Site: brandenburg
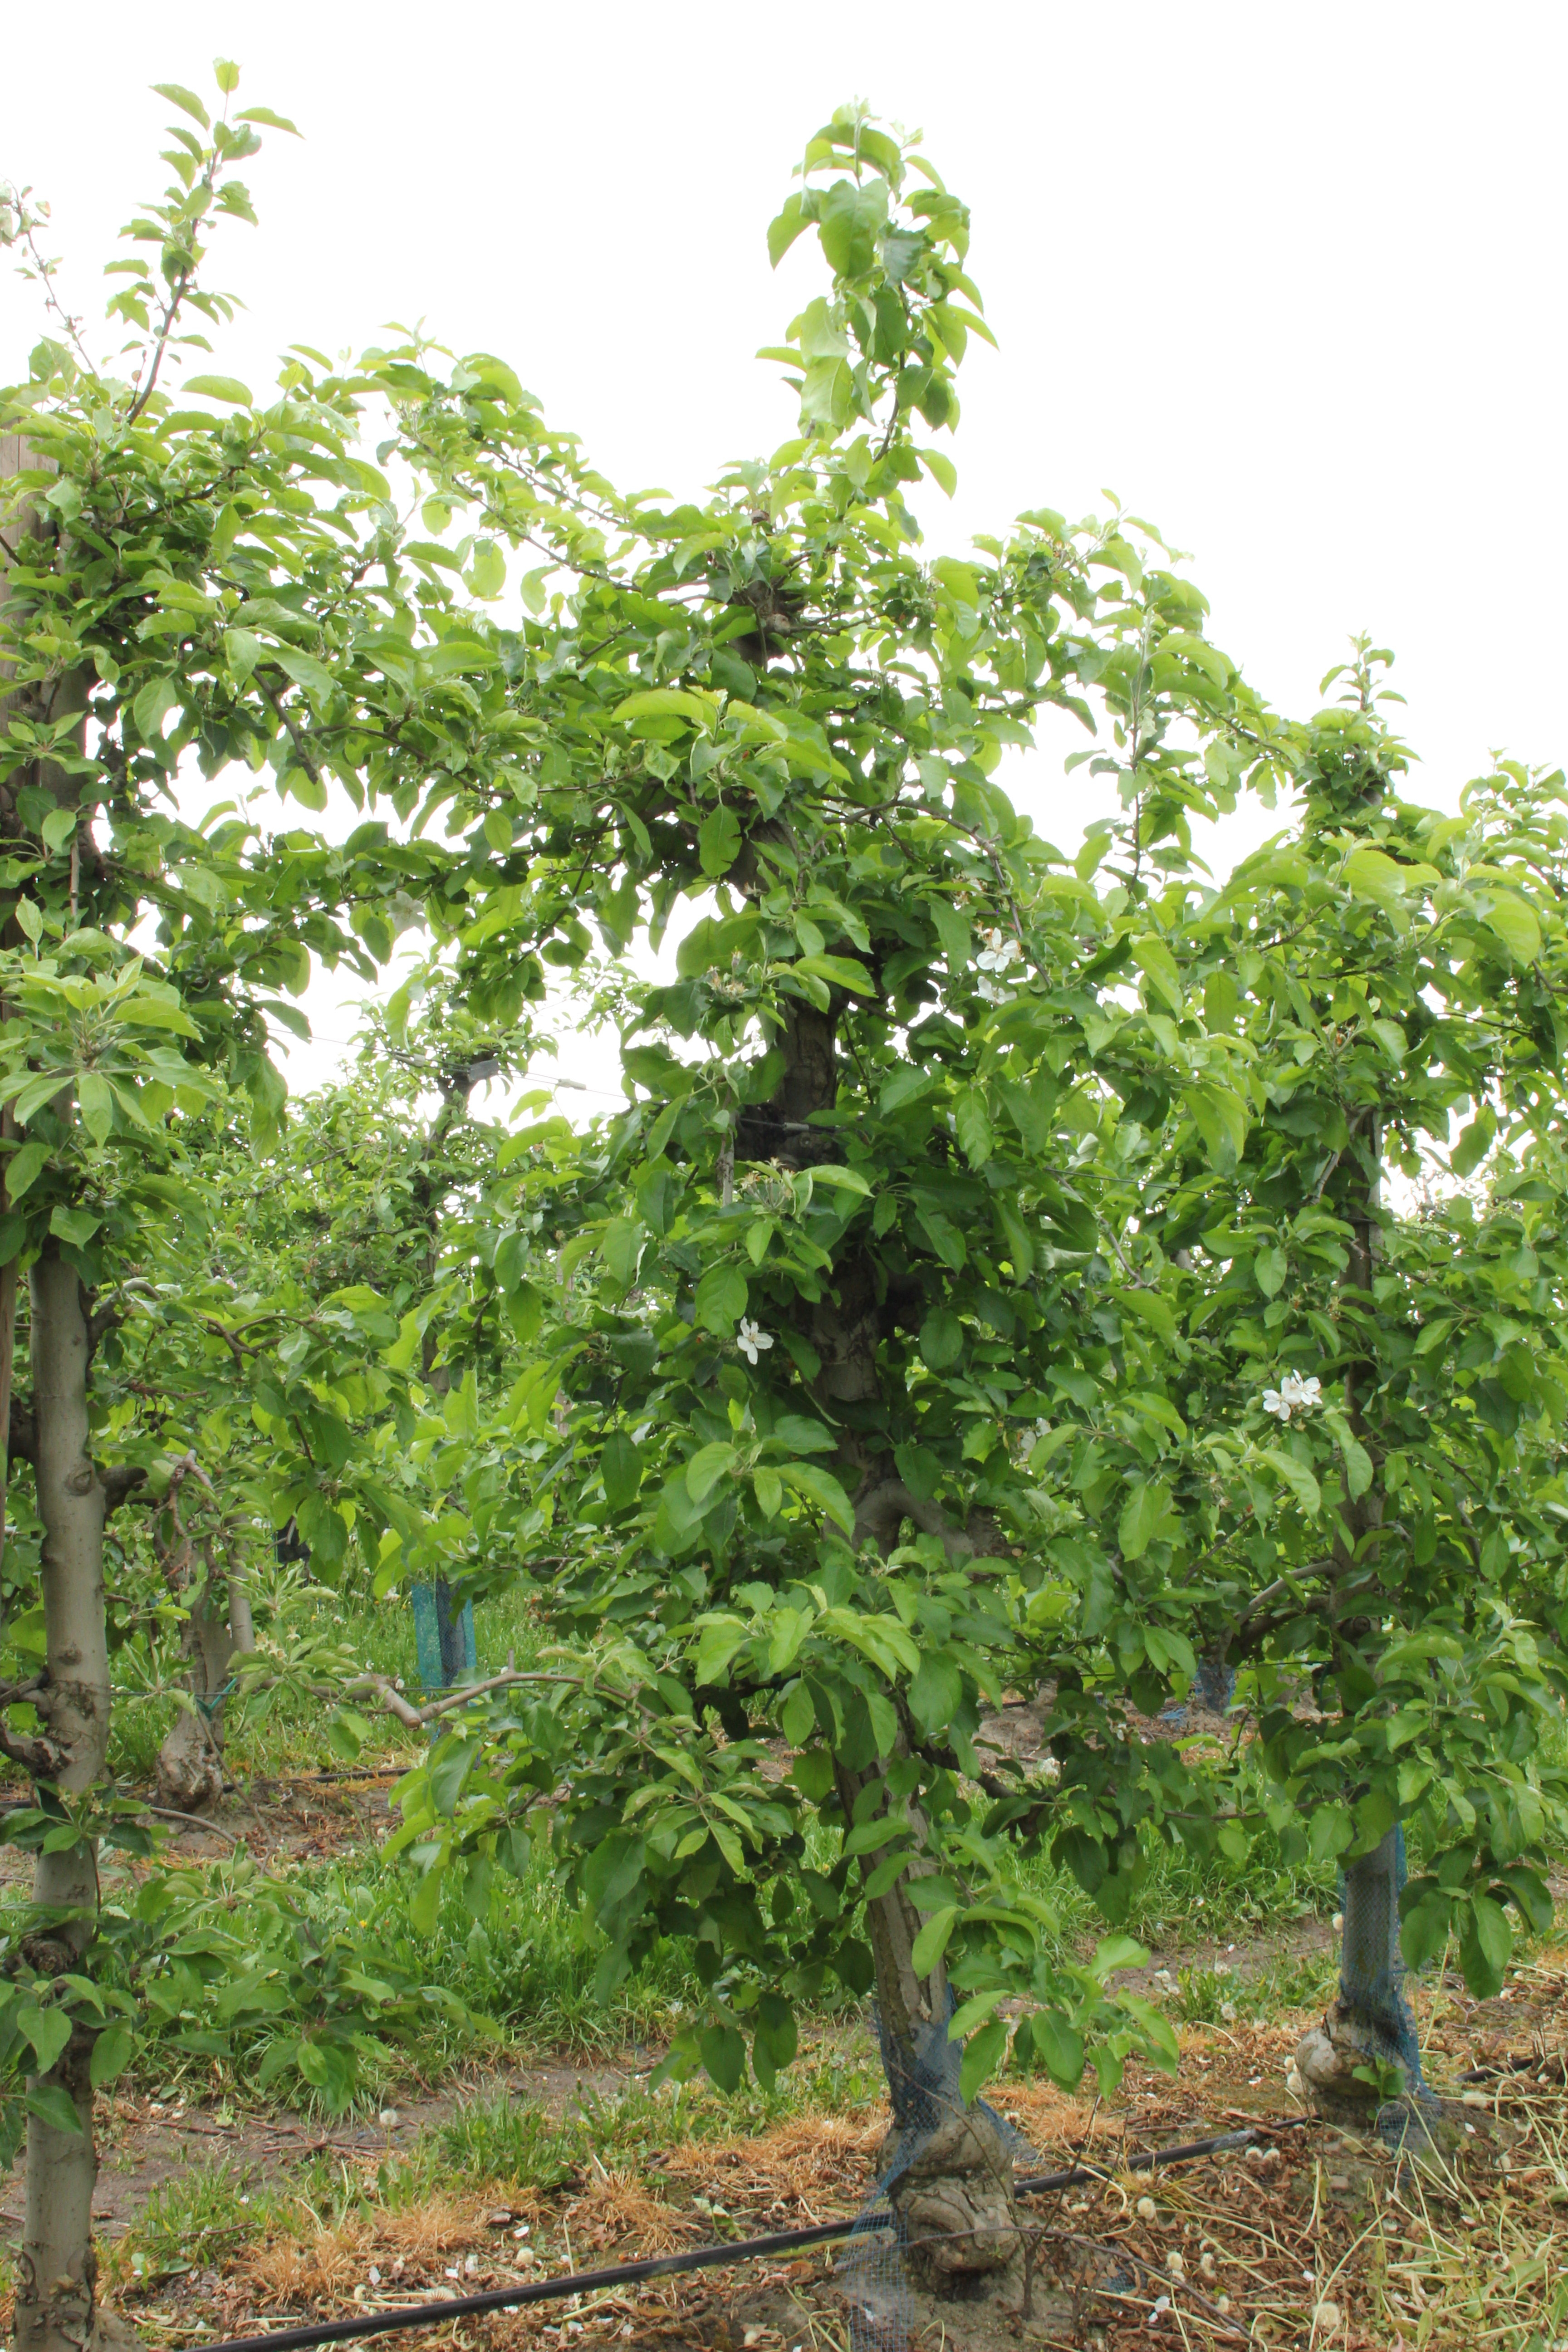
Growth stage (BBCH 67): Flowering